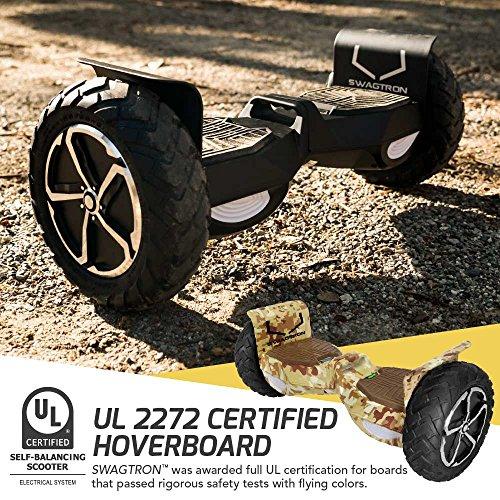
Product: Swagtron Swagboard Outlaw T6 Off-Road Hoverboard
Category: Sports & Outdoors | Outdoor Recreation | Skates, Skateboards & Scooters | Scooters & Equipment | Scooters
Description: FOR ALL RIDERS – The T6 can handle up to 420 lbs., making it the best choice for riders of all shapes and sizes.
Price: Total price:
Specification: Product Dimensions:         10.5 x 25.7 x 10 inches ; 32 pounds    |Shipping Weight: 37.8 pounds (View shipping rates and policies)|ASIN: B01N5MBJDE|Item model number: 83688-7 T6 PINK CAMOUFLAGE|Batteries 1 Lithium ion batteries required. (included)|    #54    in Sport Scooters